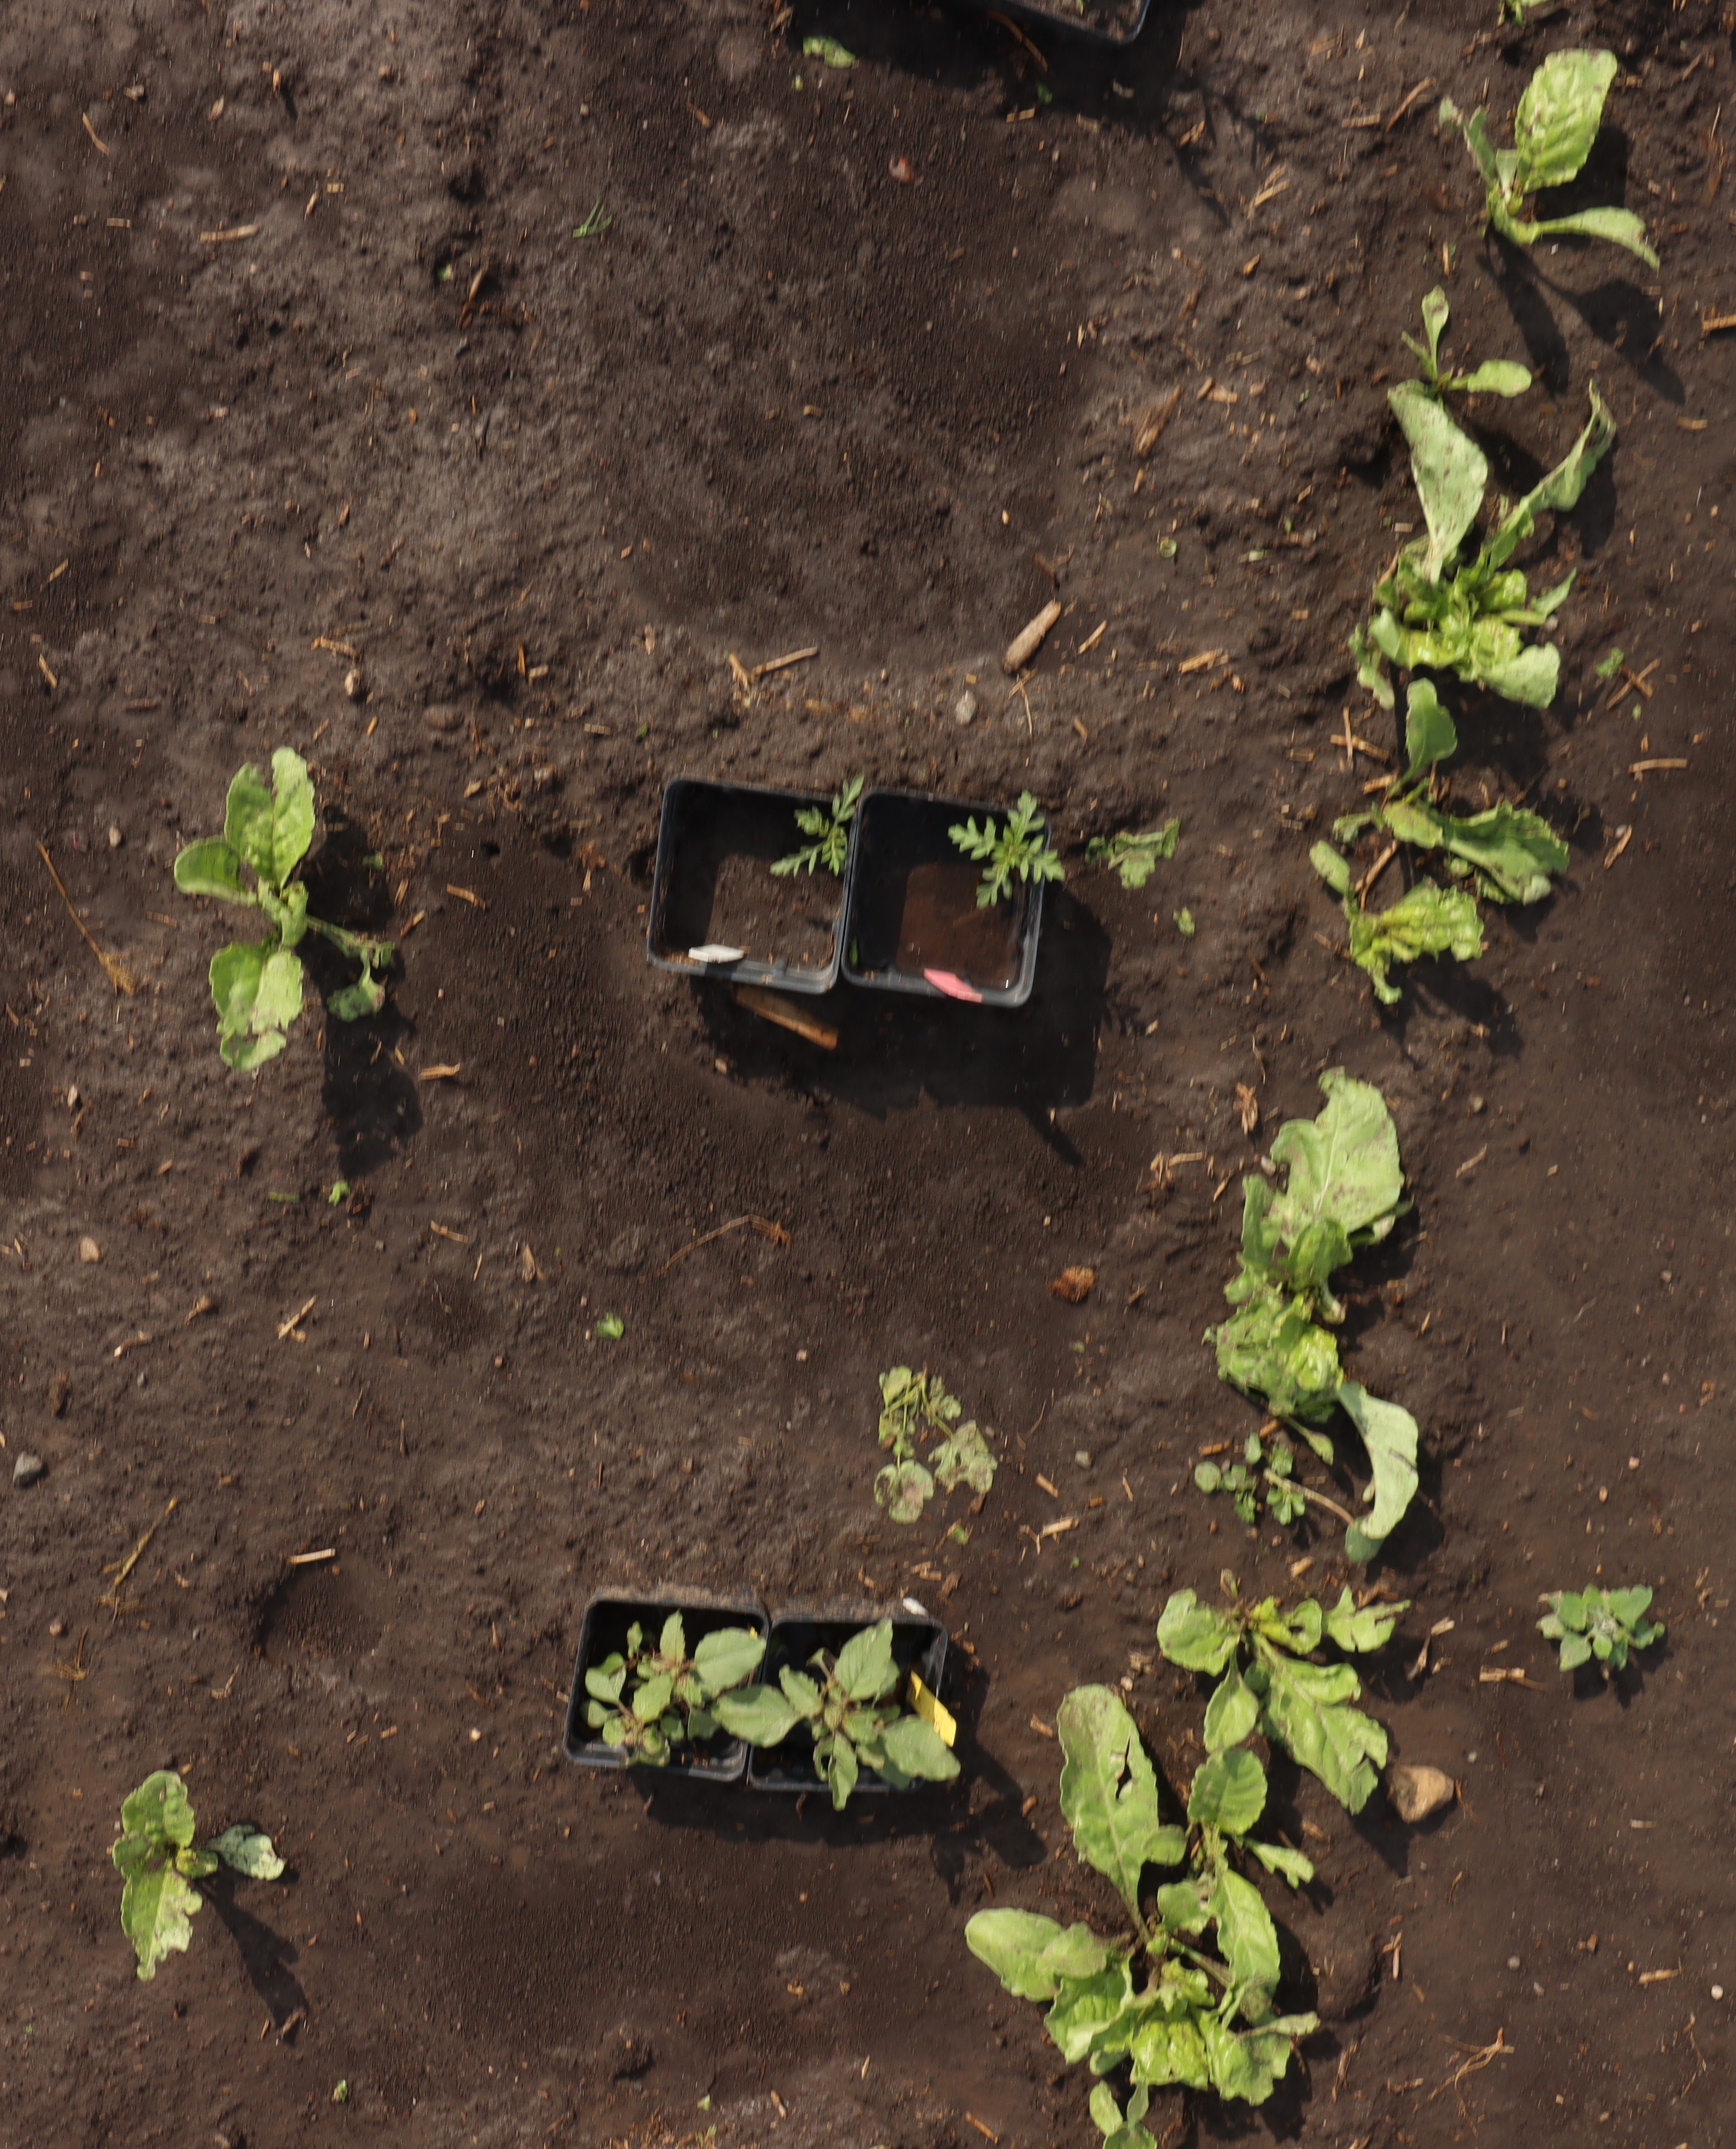
Crop: Sugar beet
Objects: Sugar beet, Sugar beet, Sugar beet, Sugar beet, Sugar beet, Sugar beet, Sugar beet, Sugar beet, Ragweed, Ragweed, Redroot Pigweed, Redroot Pigweed